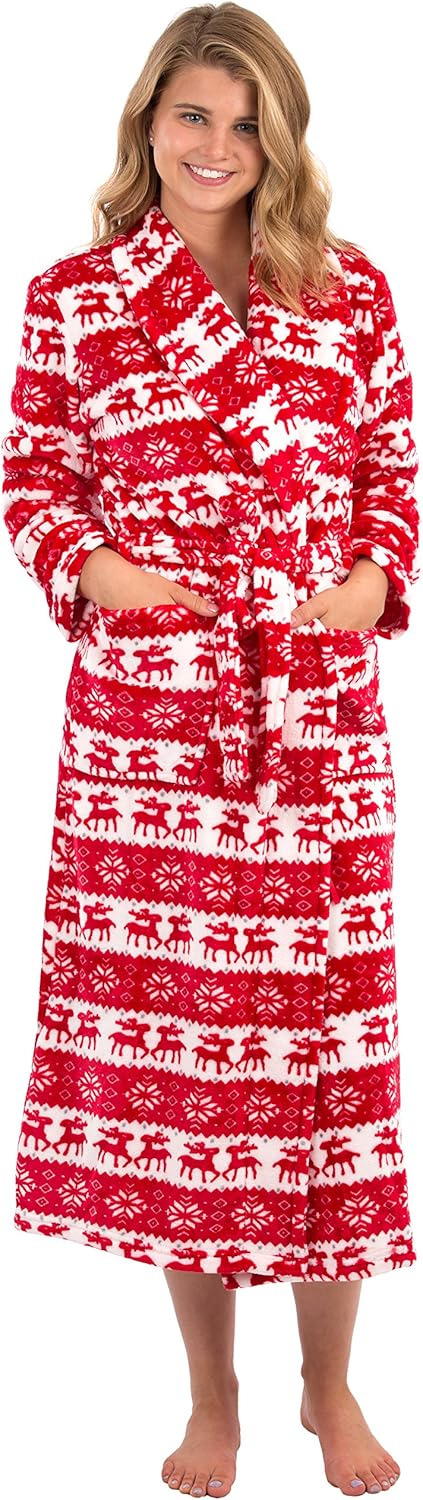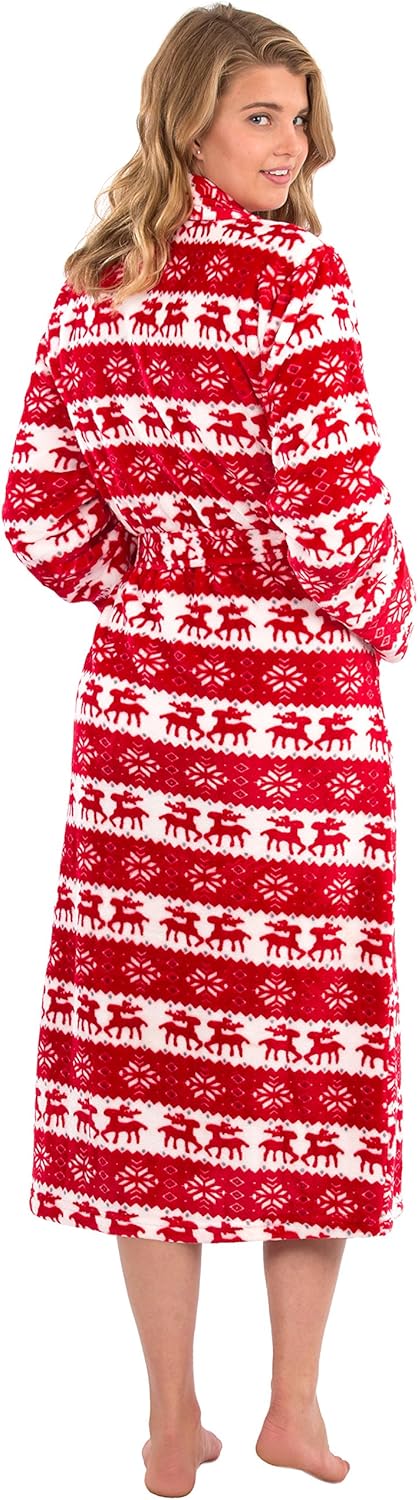
VEAMI Women's Aspen Ultra-Soft Plush Warm Fleece Bathrobe,Long
Category: AMAZON FASHION
An indulgently soft, luxurious robe perfectly pairs comfort and style. Ideal for those cool evenings and chilly mornings.
Features: 100% Polyester | Tie closure | Machine Wash | An indulgently soft, luxurious robe perfectly pairs comfort and style. Ideal for those cool evenings and chilly mornings. | Front patch pockets; Sash-tie at waist; Inside tie closure for added security | 46 1/2" length; Model is 5'9" and wearing a size Small | Lightweight, machine-washable fabric. Easy to care for, 100% Polyester | By VEAMI; Imported